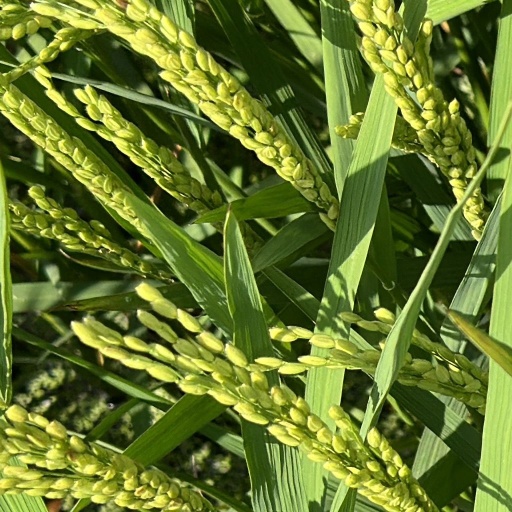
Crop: rice